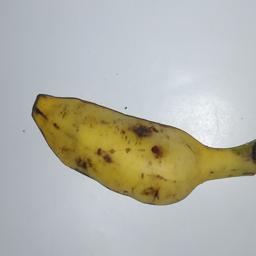
Banana variety: Champa Kola